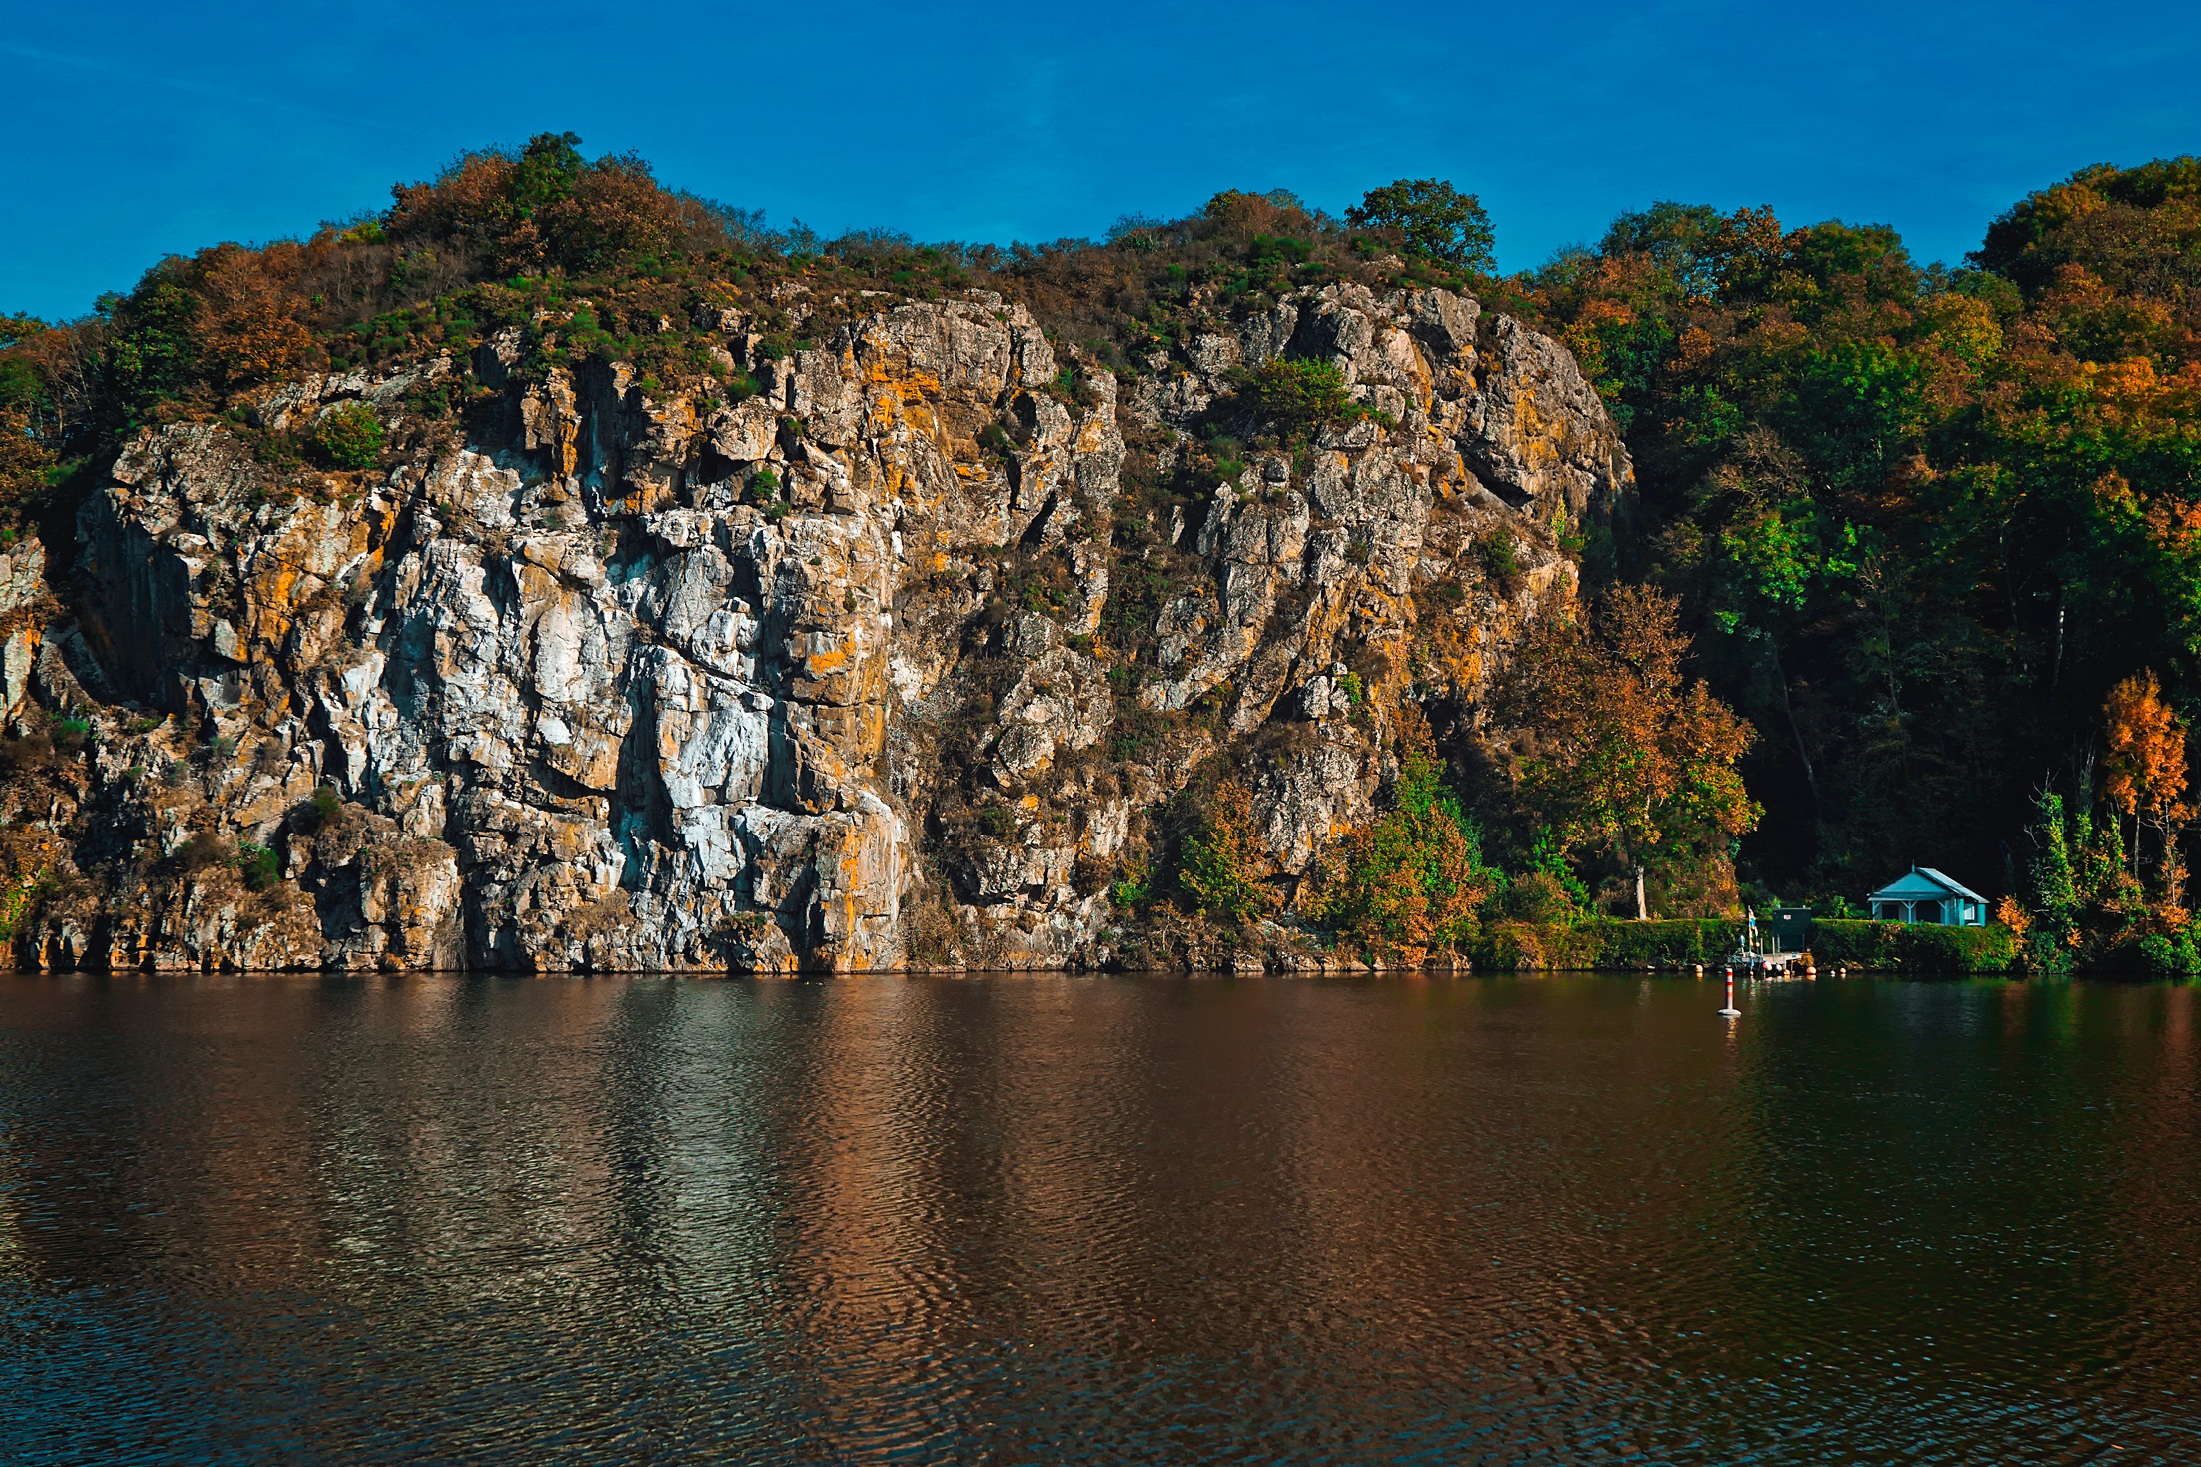
landscape, sea, coast, water, nature, rock, house, fall, lake, river, country, formation, cliff, france, rural, reflection, cottage, autumn, bay, terrain, body of water, rocks, outdoors, hdr, mountains, reflections, geographical feature